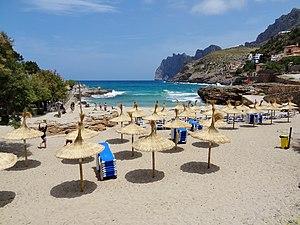
Cet article donne la liste des plages de Majorque, la plus grande des îles Baléares.